Charles Henry de Soysa

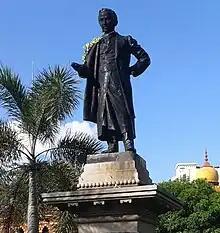
De Soysa's statue at De Soysa Circus Colombo, erected in 1919 by public subscription was the first of a native in Ceylon.

In addition to be appointed a Justice of the peace by Duke of Edinburgh, following his sudden death, his widow, became the first Sinhalese to be granted the use of the courtesy title of "Lady" and was known as Lady de Soysa, as a widow of a Knight Bachelor of the realm, with its style and precedence in February 1892.